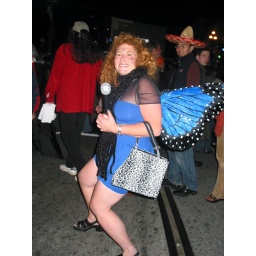
me in a butterfly costume in the Castro, 2004. Sadly, the blue sparkles have largely fallen off my face...